Mogens Frey

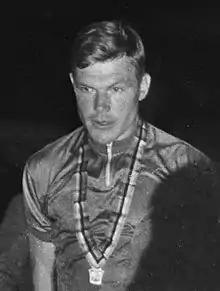
Mogens Frey at the 1967 World Championships

Mogens Frey Jensen (born 2 July 1941) is a retired Danish amateur cyclist who competed successfully both on the road and on track. He won, along with Gunnar Asmussen, Per Lyngemark and Reno Olsen, a gold medal at the 1968 Summer Olympics in the 4 km team pursuit and finished second individually. However, he is more famous for the way he won stage 9 in the 1970 Tour de France. Here, he defeated his own team captain Joaquim Agostinho. Agostinho was first over the finish line, but was immediately disqualified for putting his hand on Frey's handlebars, thus holding him back in the sprint. It was the only Danish Tour de France stage win until 1983.